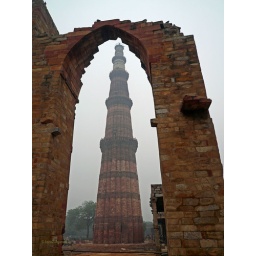
The Qutub Minar framed by remains of a stone wall